31st (Huntingdonshire) Regiment of Foot

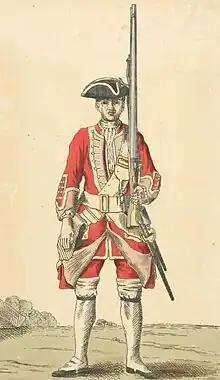

In 1694, during the Nine Years' War, Sir Richard Atkins was authorised to raise a regiment of foot for service in Ireland. Sir Richard Atkins's Regiment of Foot was duly formed. In 1694 the colonelcy of the unit changed and it became Colonel George Villier's Regiment of Foot. With the signing of the Treaty of Ryswick in 1697 the war came to an end. Villier's Regiment was duly disbanded in 1698.